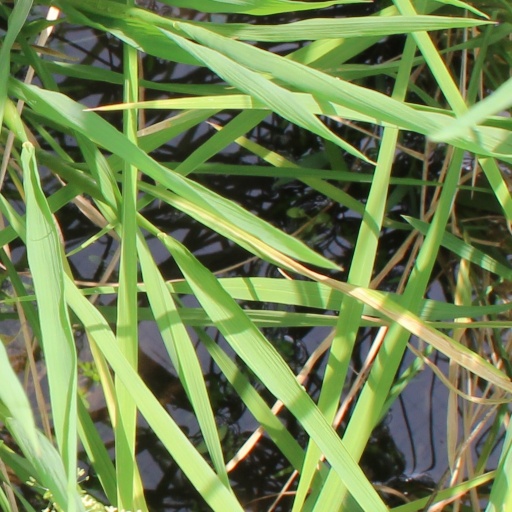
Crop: rice